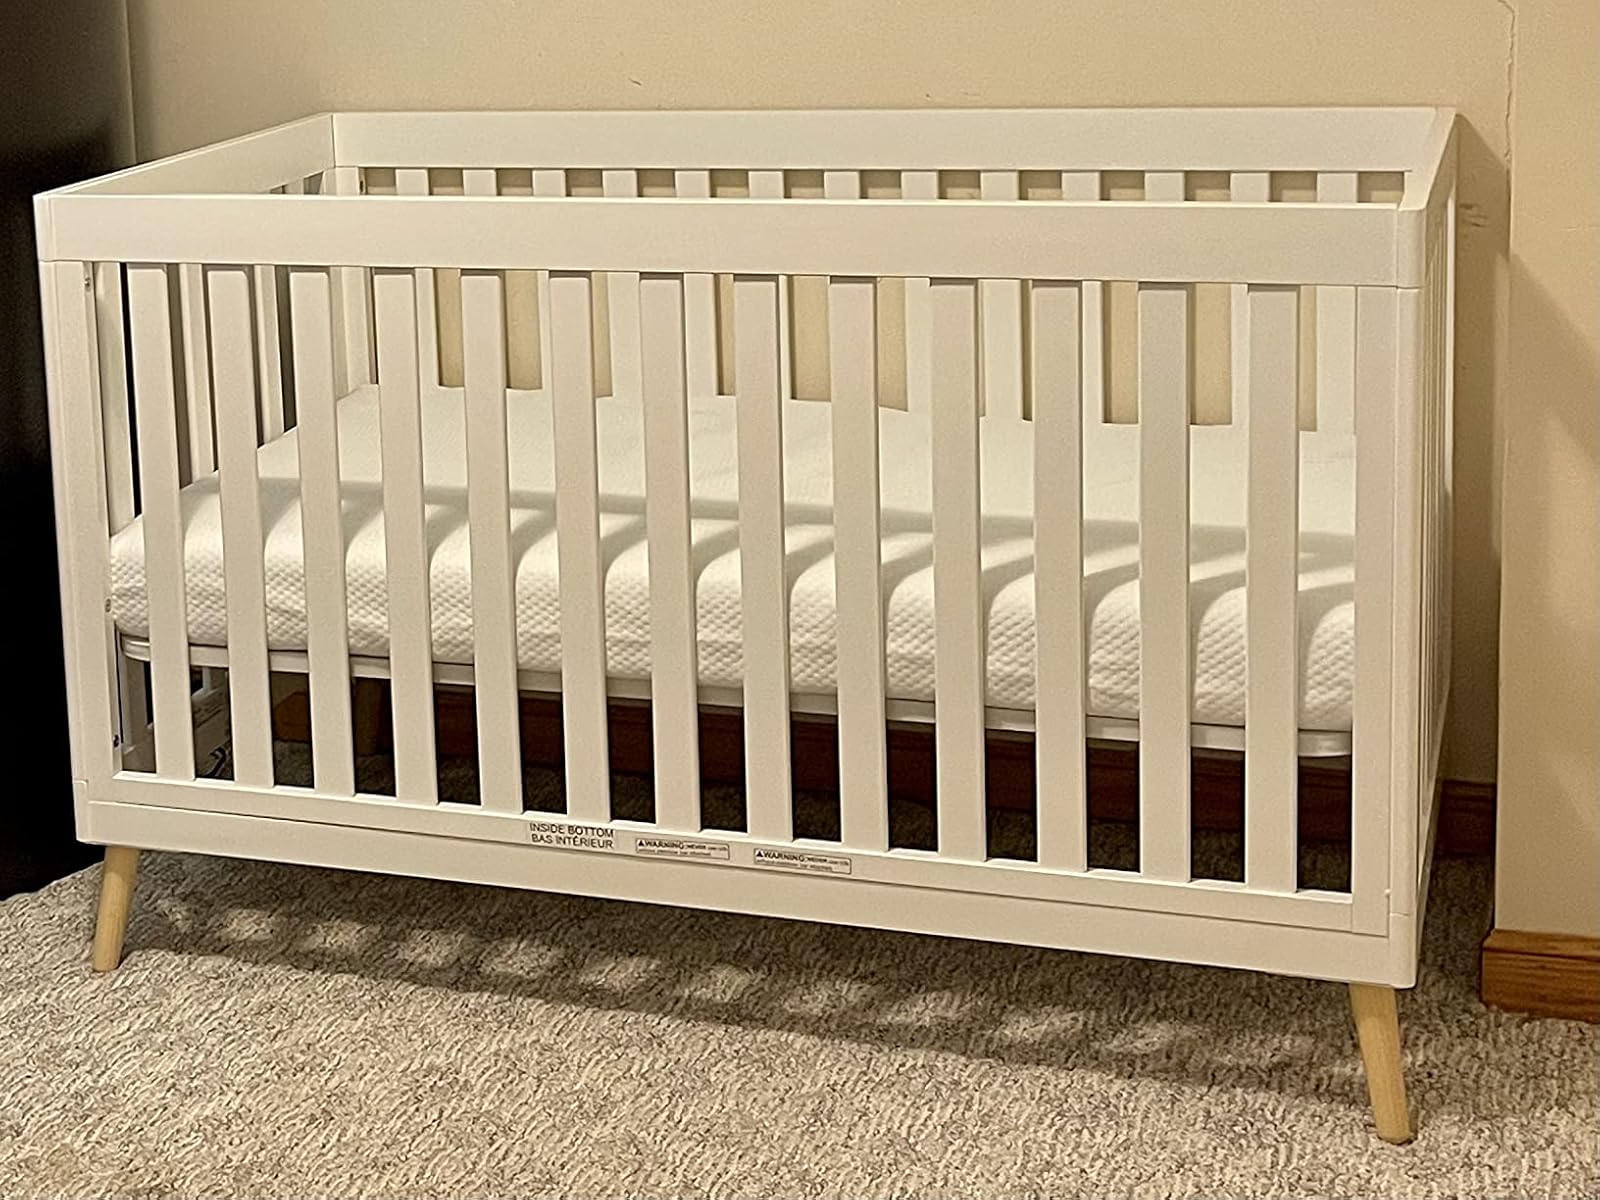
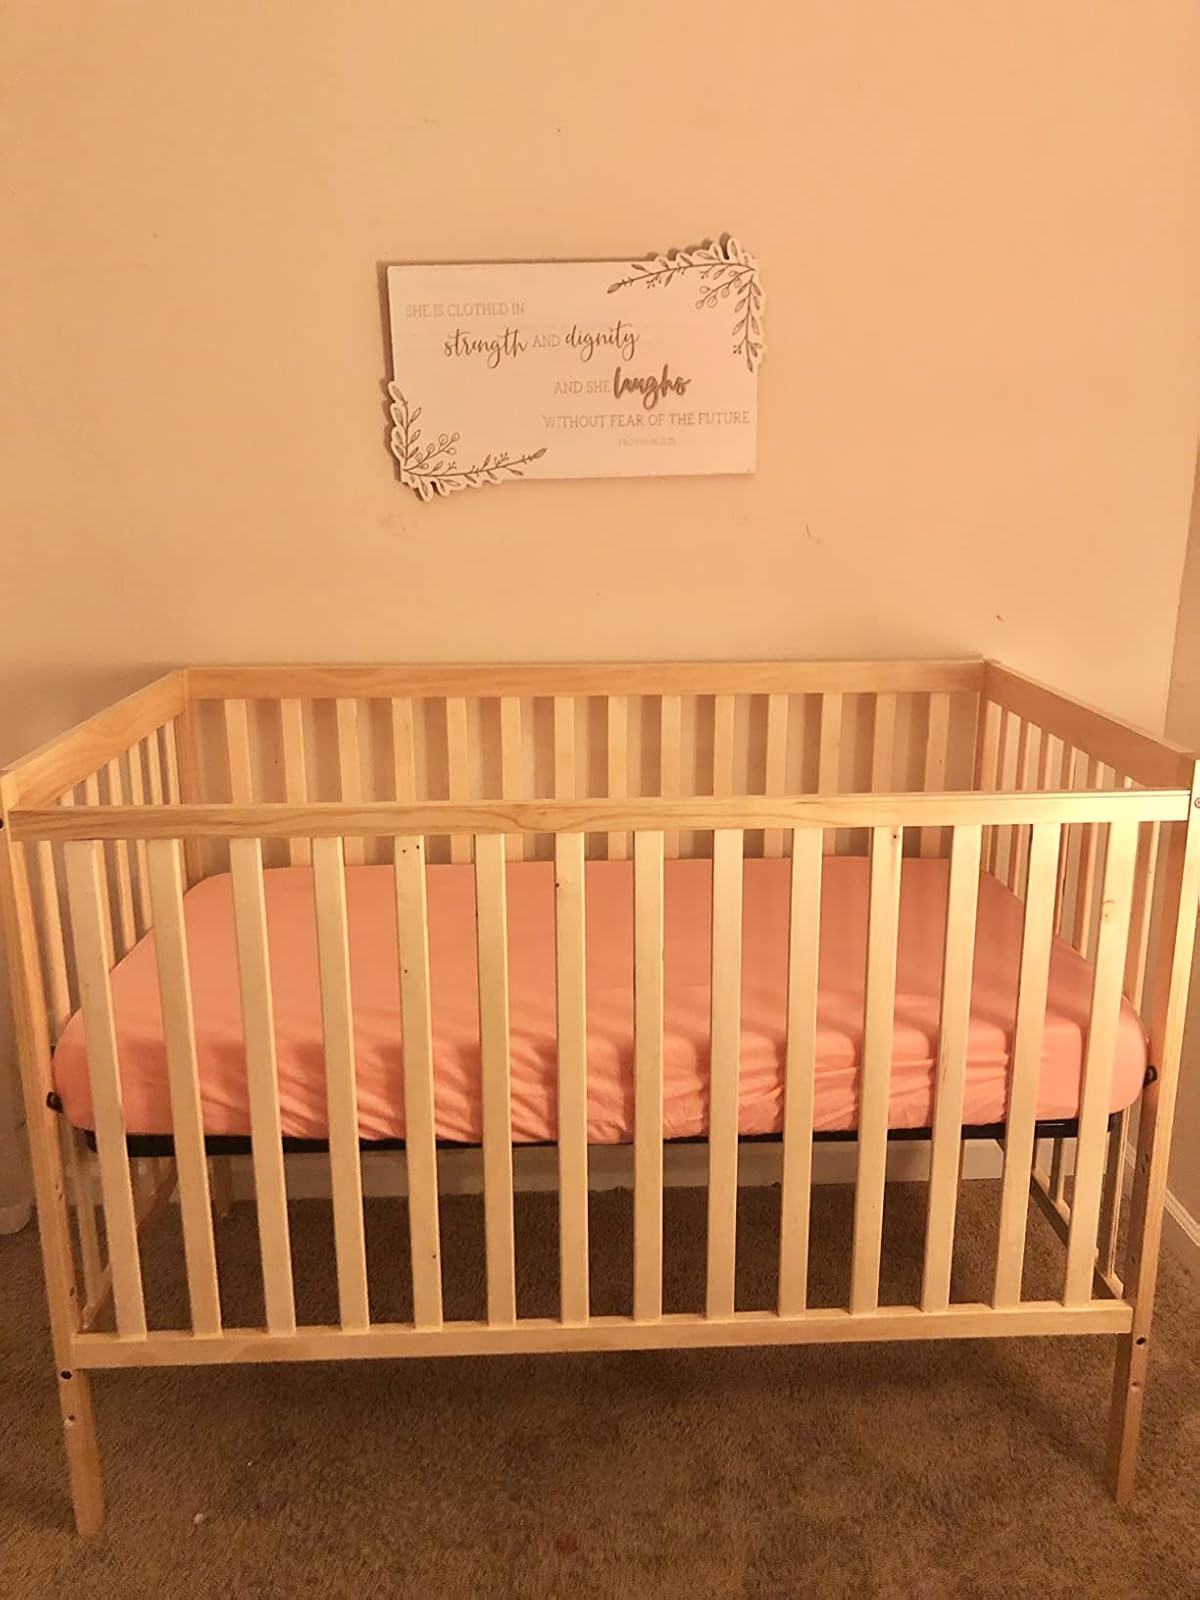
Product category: products_crib
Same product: no